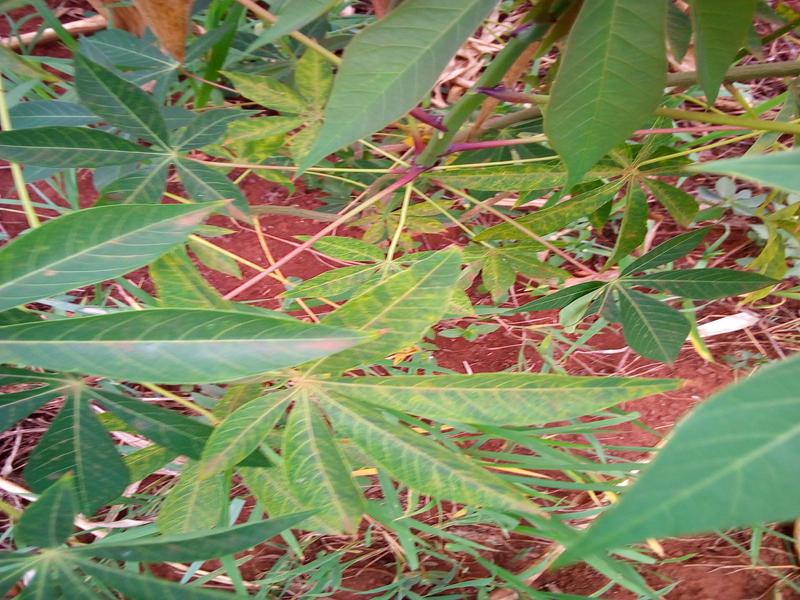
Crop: cassava
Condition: brown_streak_disease